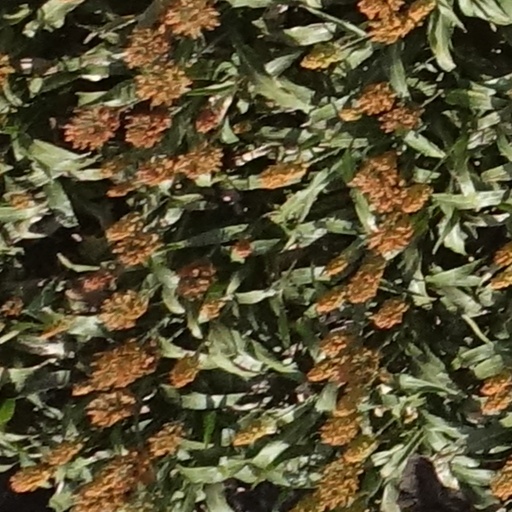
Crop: sorghum